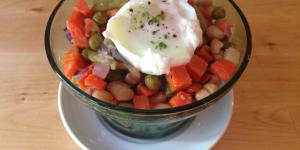
huevos a la jardinera